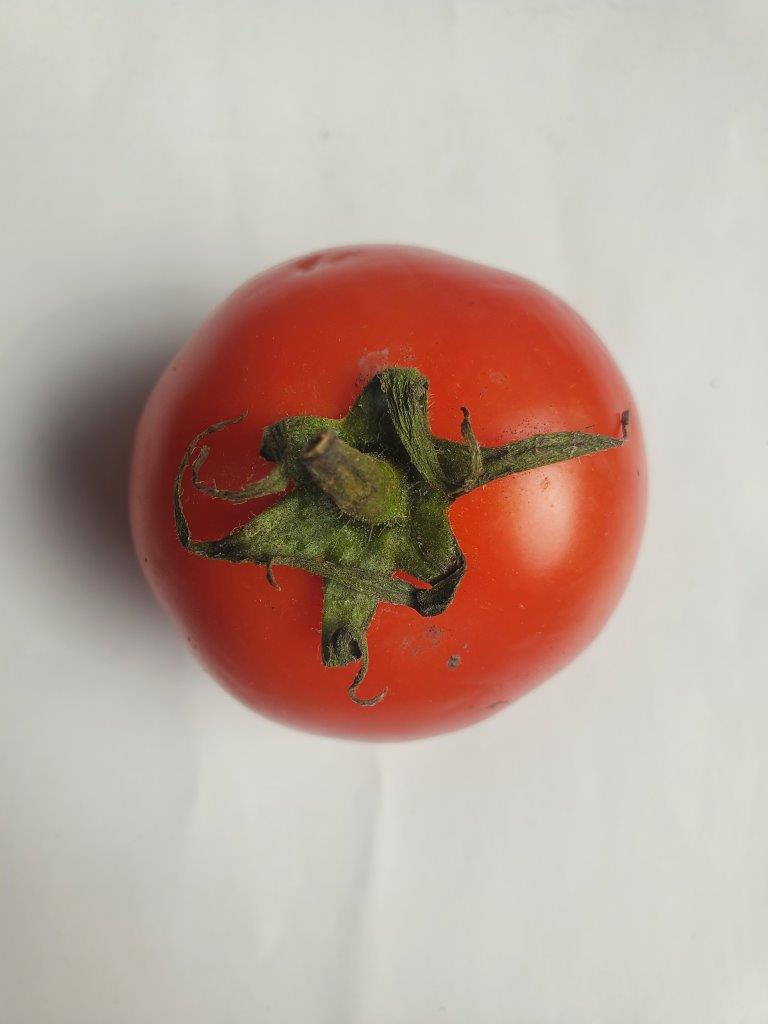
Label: Fresh